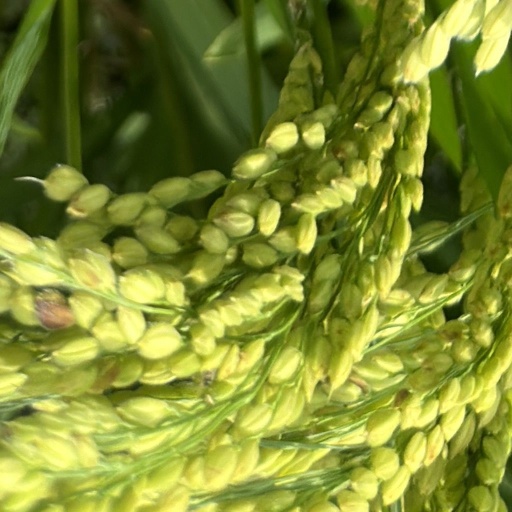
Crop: rice